Abel Ramírez Águilar

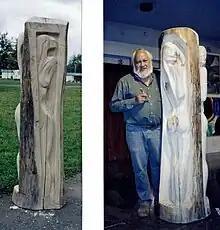
Ramírez with his entry at a sculpture competition in Poland

Ramírez was a trained diver and registered diving instructor as well as the founder of the Federación Mexicana de Actividades Subacuáticas. Ramírez was a pioneer in underwater photography in Mexico at a time when good scuba and underwater photographic equipment was not available in the country, in part due to government restrictions on their import. Nonetheless, Ramírez had a number of exhibitions of this photographic work both in Mexico and abroad. In 1975, he won second place at the Grand Prix of Underwater Photography of the World Underwater Federation in Stockholm, Sweden.